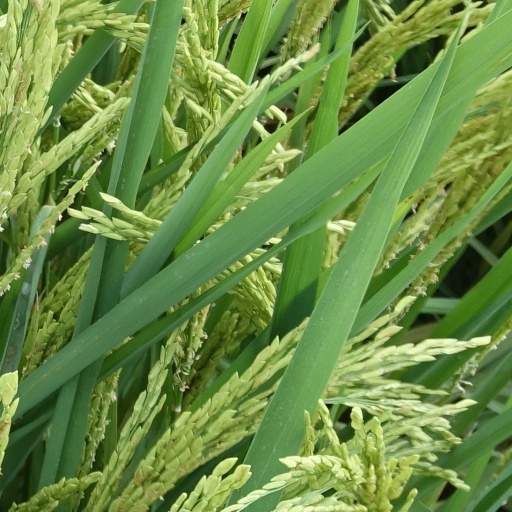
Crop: rice